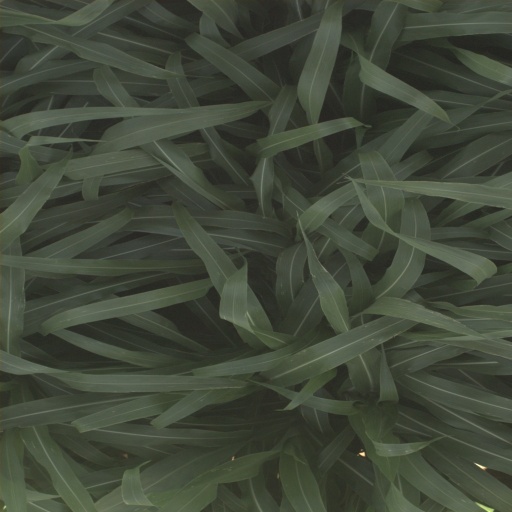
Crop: sorghum